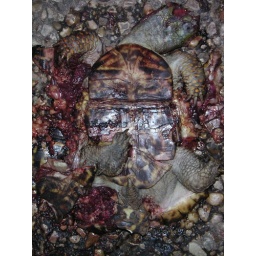
dead turtle in front of my grandfathers house on the day he died. christmas day, 2006. abilene, tx